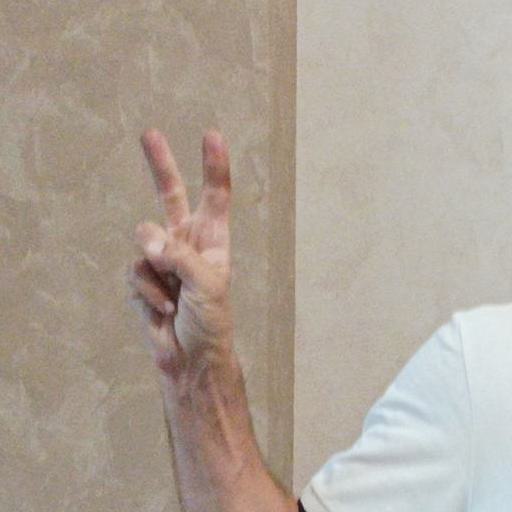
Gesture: peace